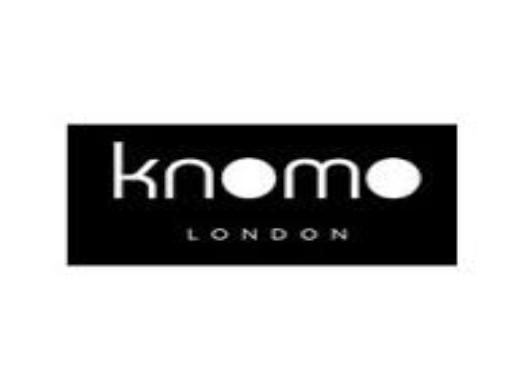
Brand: Knomo
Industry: Clothes